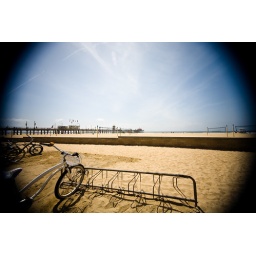
bike rack by the beach at Huntington.